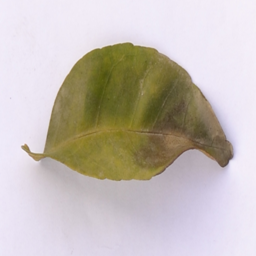
Plant part: leaf
Disease: black_spot